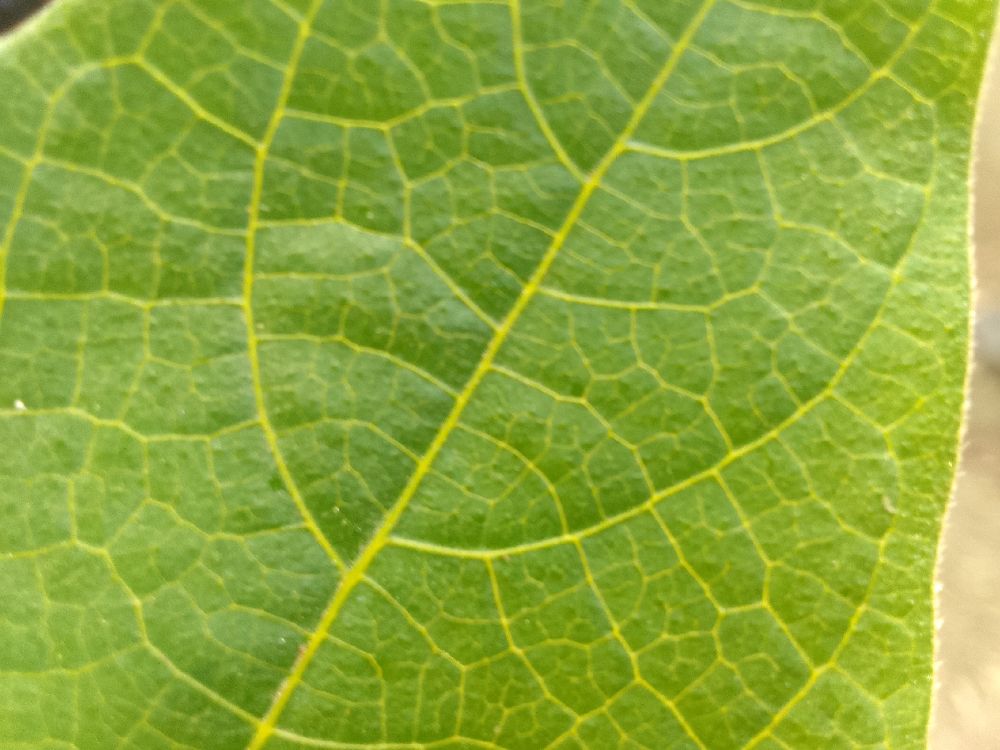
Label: healthy